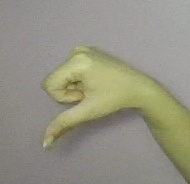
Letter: waw